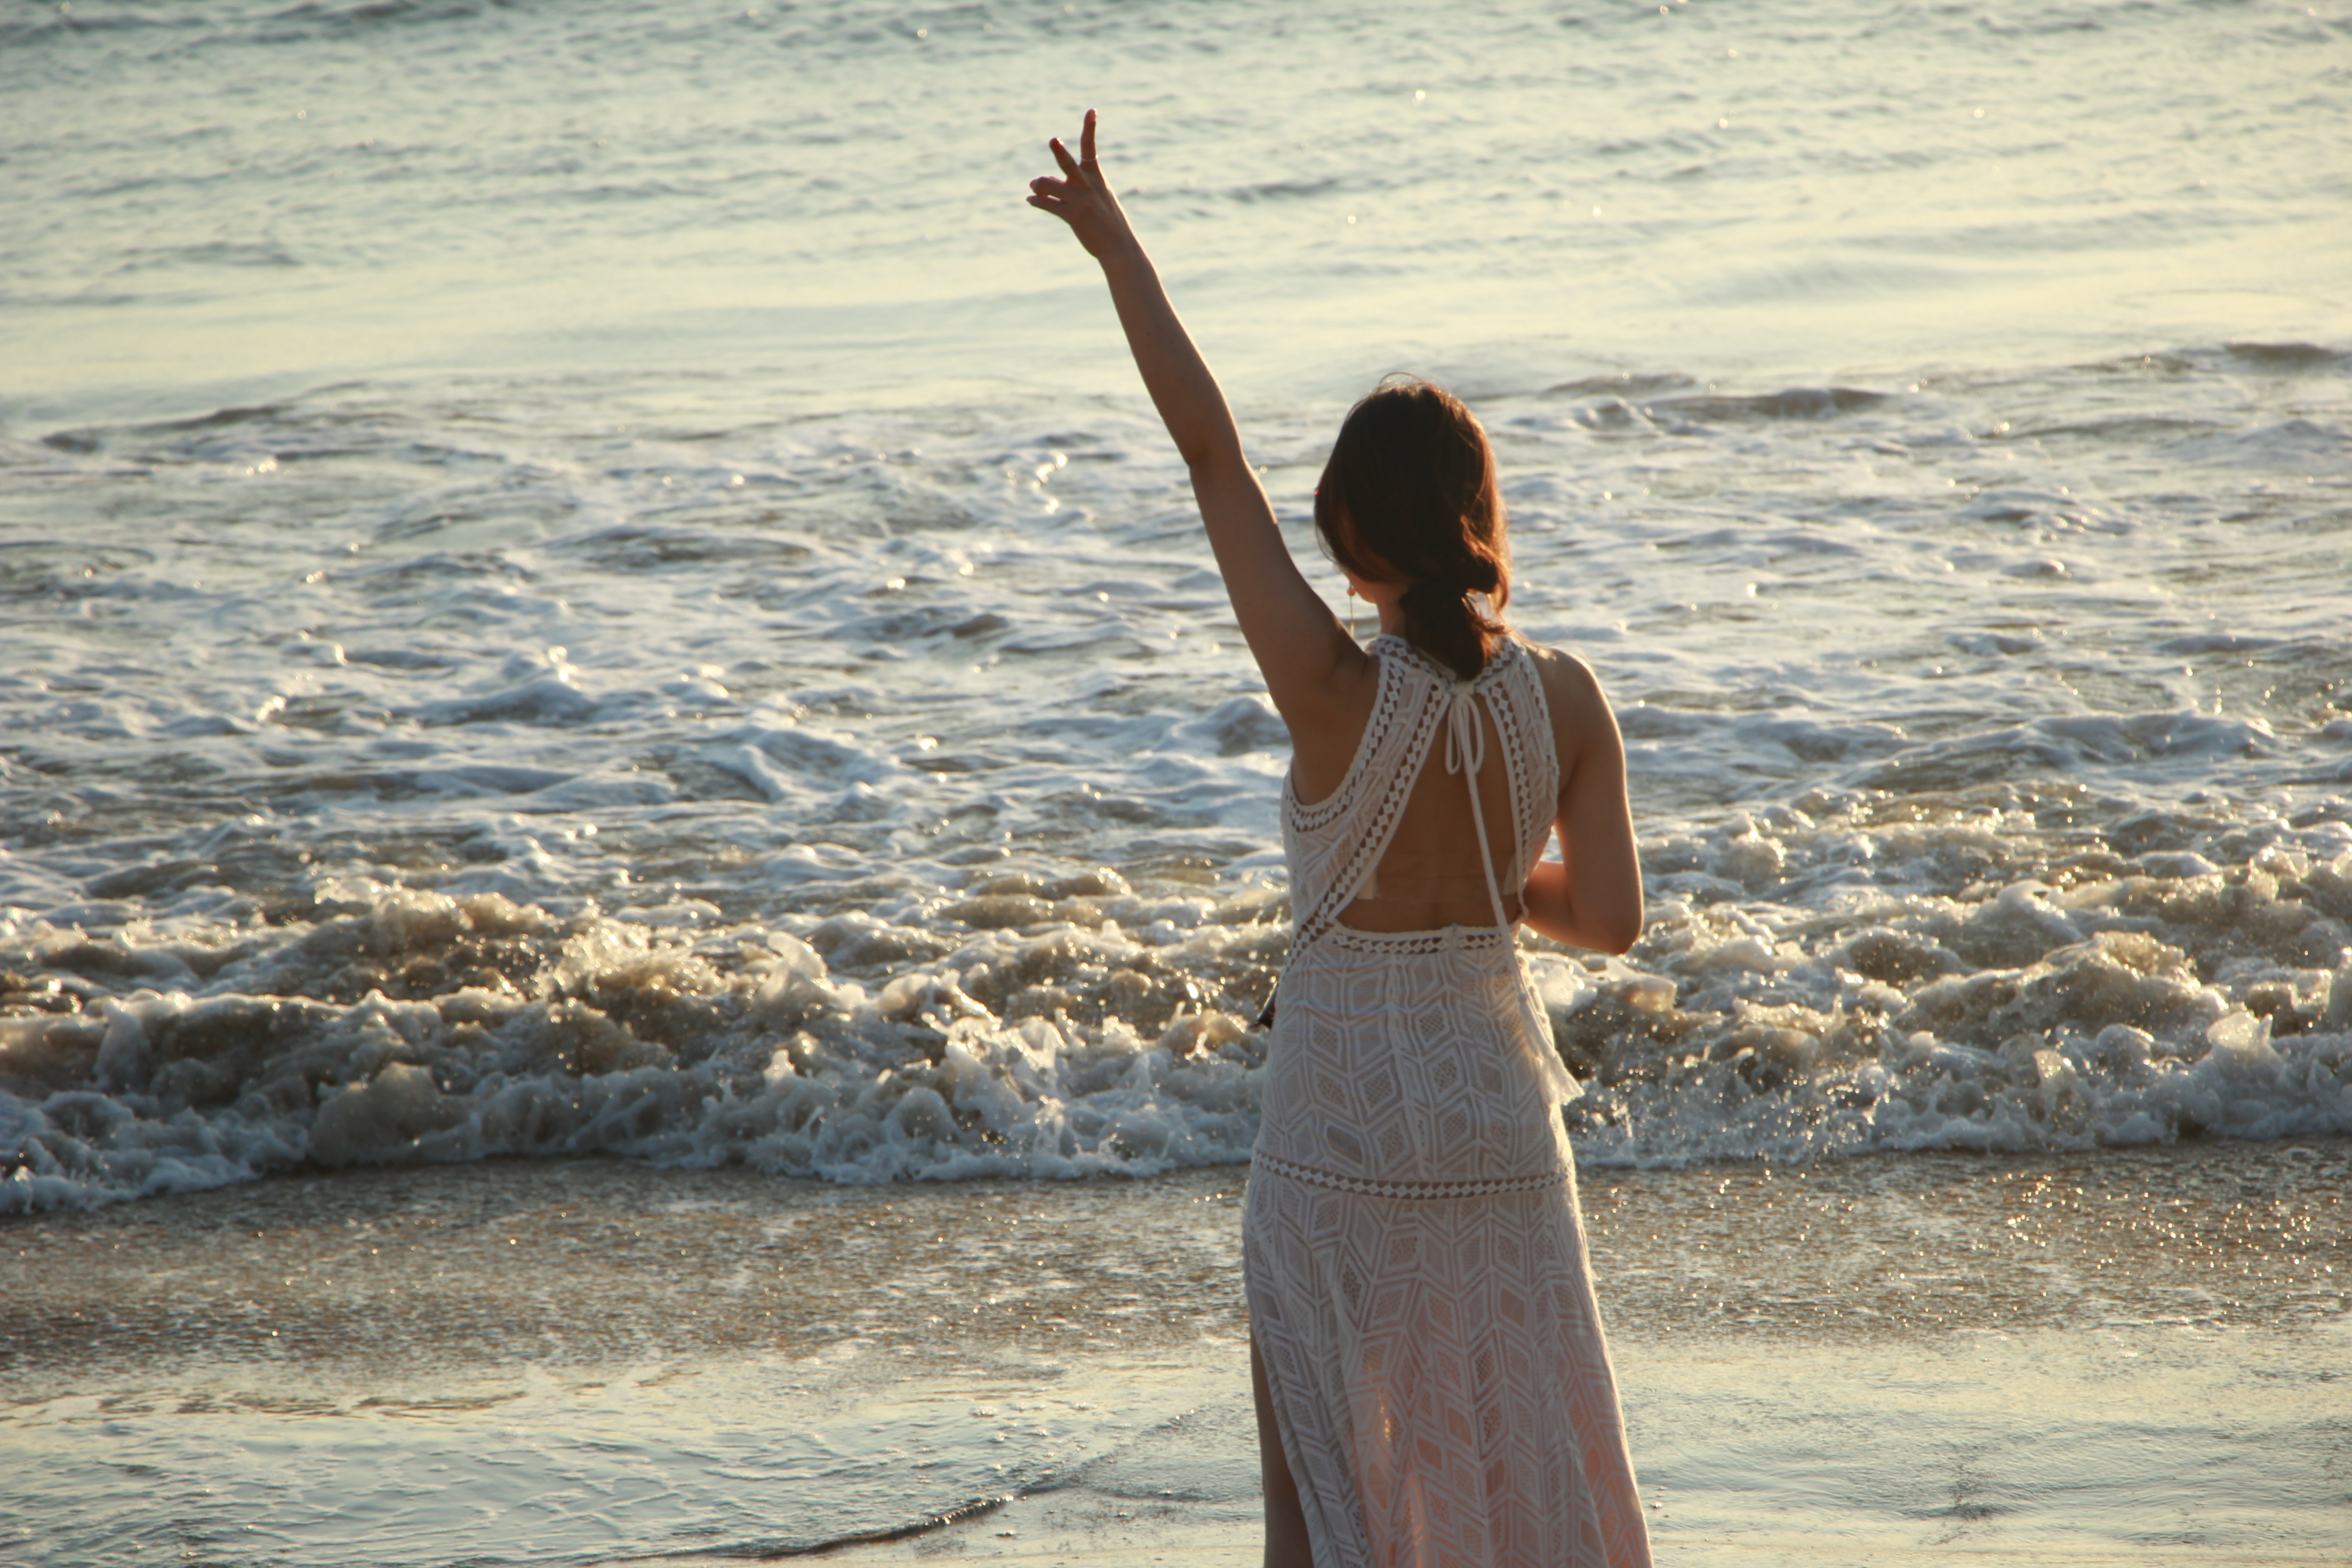
sea, beach, body of water, ocean, water, wave, shore, vacation, sky, fun, horizon, sand, summer, girl, coastal and oceanic landforms, sunlight, coast, tourism, recreation